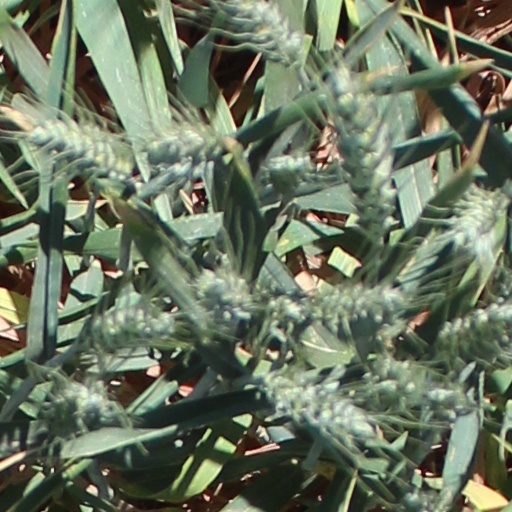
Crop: wheat